Oches

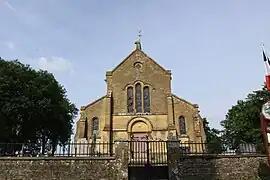
The church in Oches

Oches is a commune in the Ardennes department in northern France.